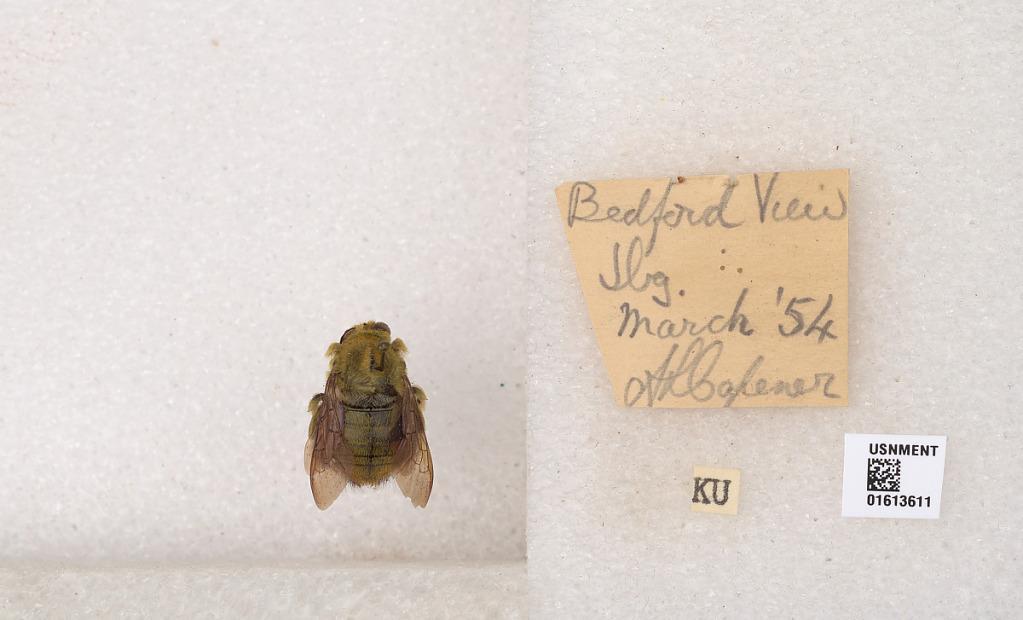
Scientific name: Xylocopa (Koptortosoma) sp.
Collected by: A. Cafener
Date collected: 1954-3-1
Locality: Bedford View Sbg.